Bernard du Bosquet

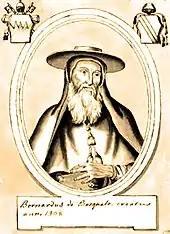
"Bernardus de Bosqueto" as a cardinal

Bernard du Bosquet (died 19 April 1371), "legum doctor", was a professor at the University of Toulouse from 1350, the Archbishop of Naples from 5 September 1365, and a Cardinal of the Roman Catholic Church as priest of Santi Apostoli appointed by Pope Urban V on 22 September 1368 until his death. He participated in the Papal conclave of 1370.